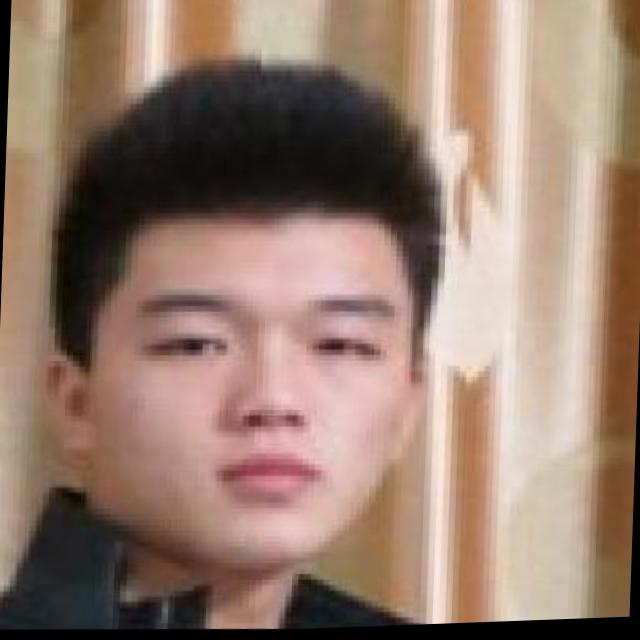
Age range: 13-20